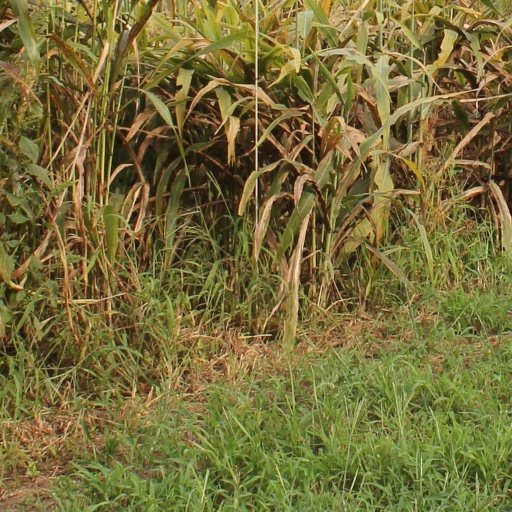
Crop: sorghum